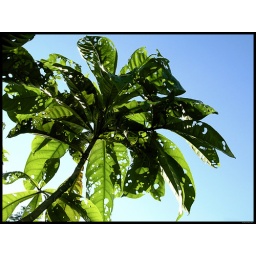
Leaves chewed away by insects let a blue sky through.